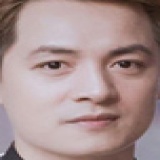
ca sĩ Đăng Khôi